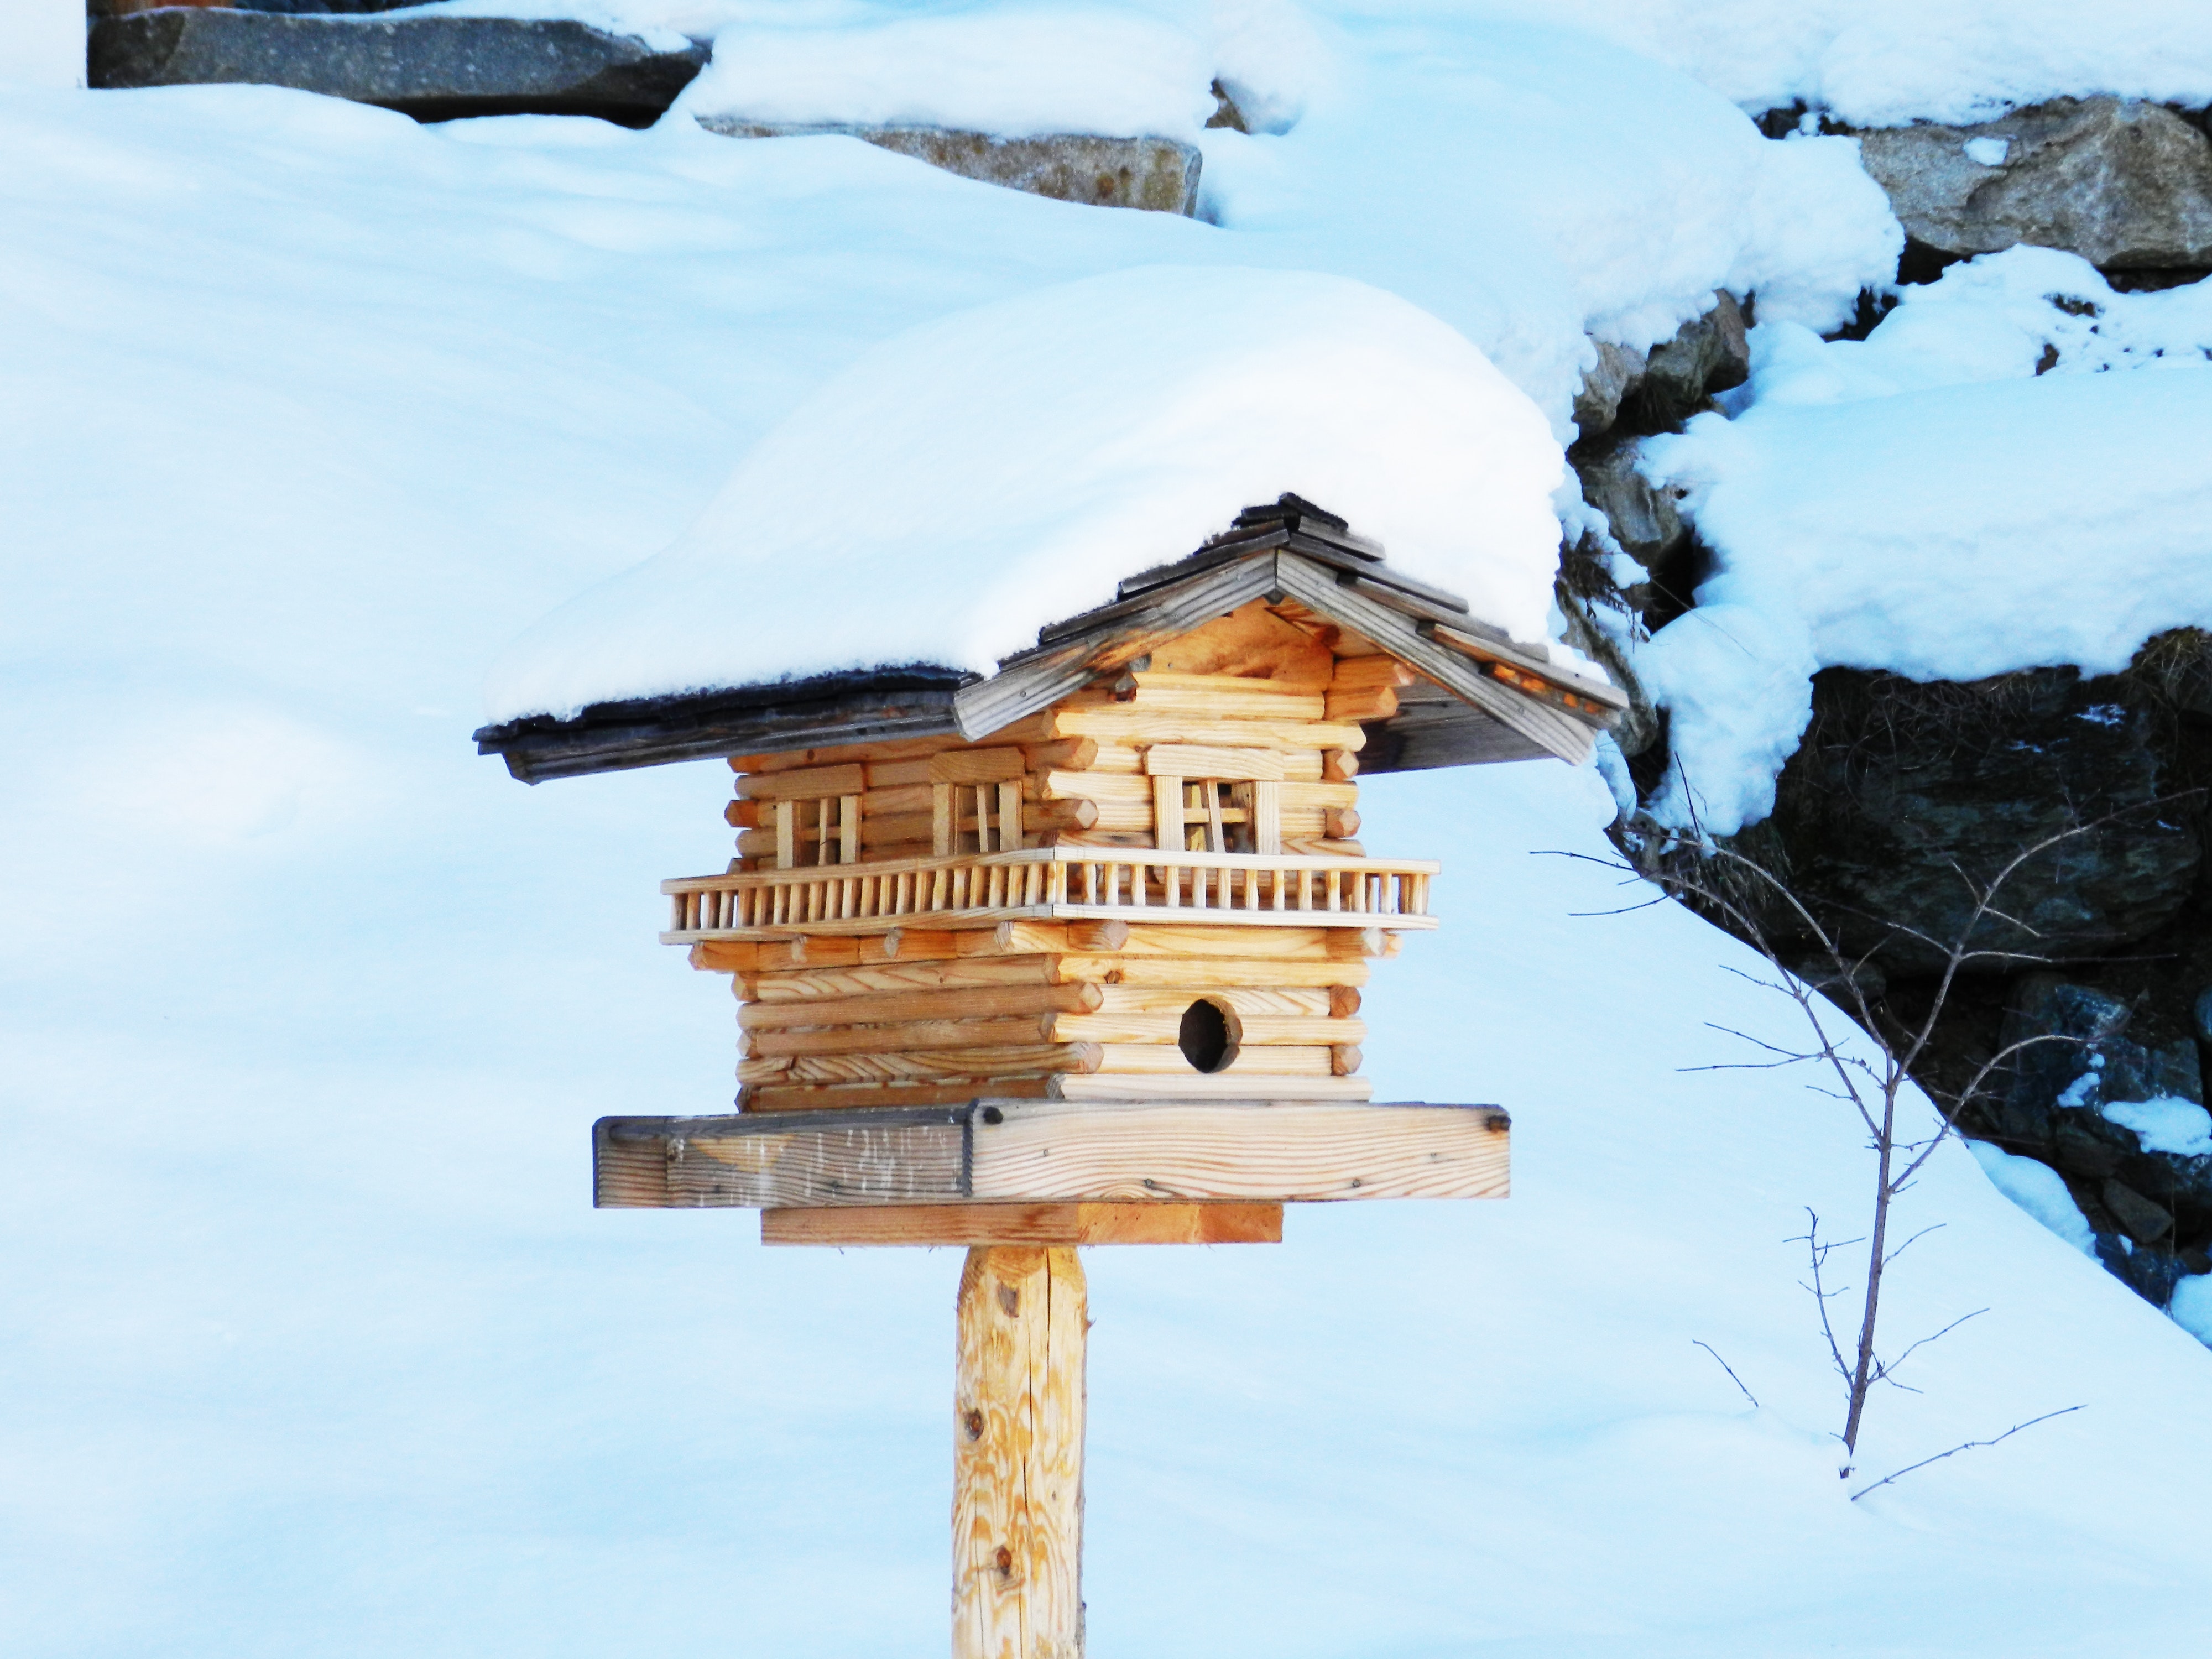
birdhouse, winter, snow, bird feeder, house